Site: brandenburg
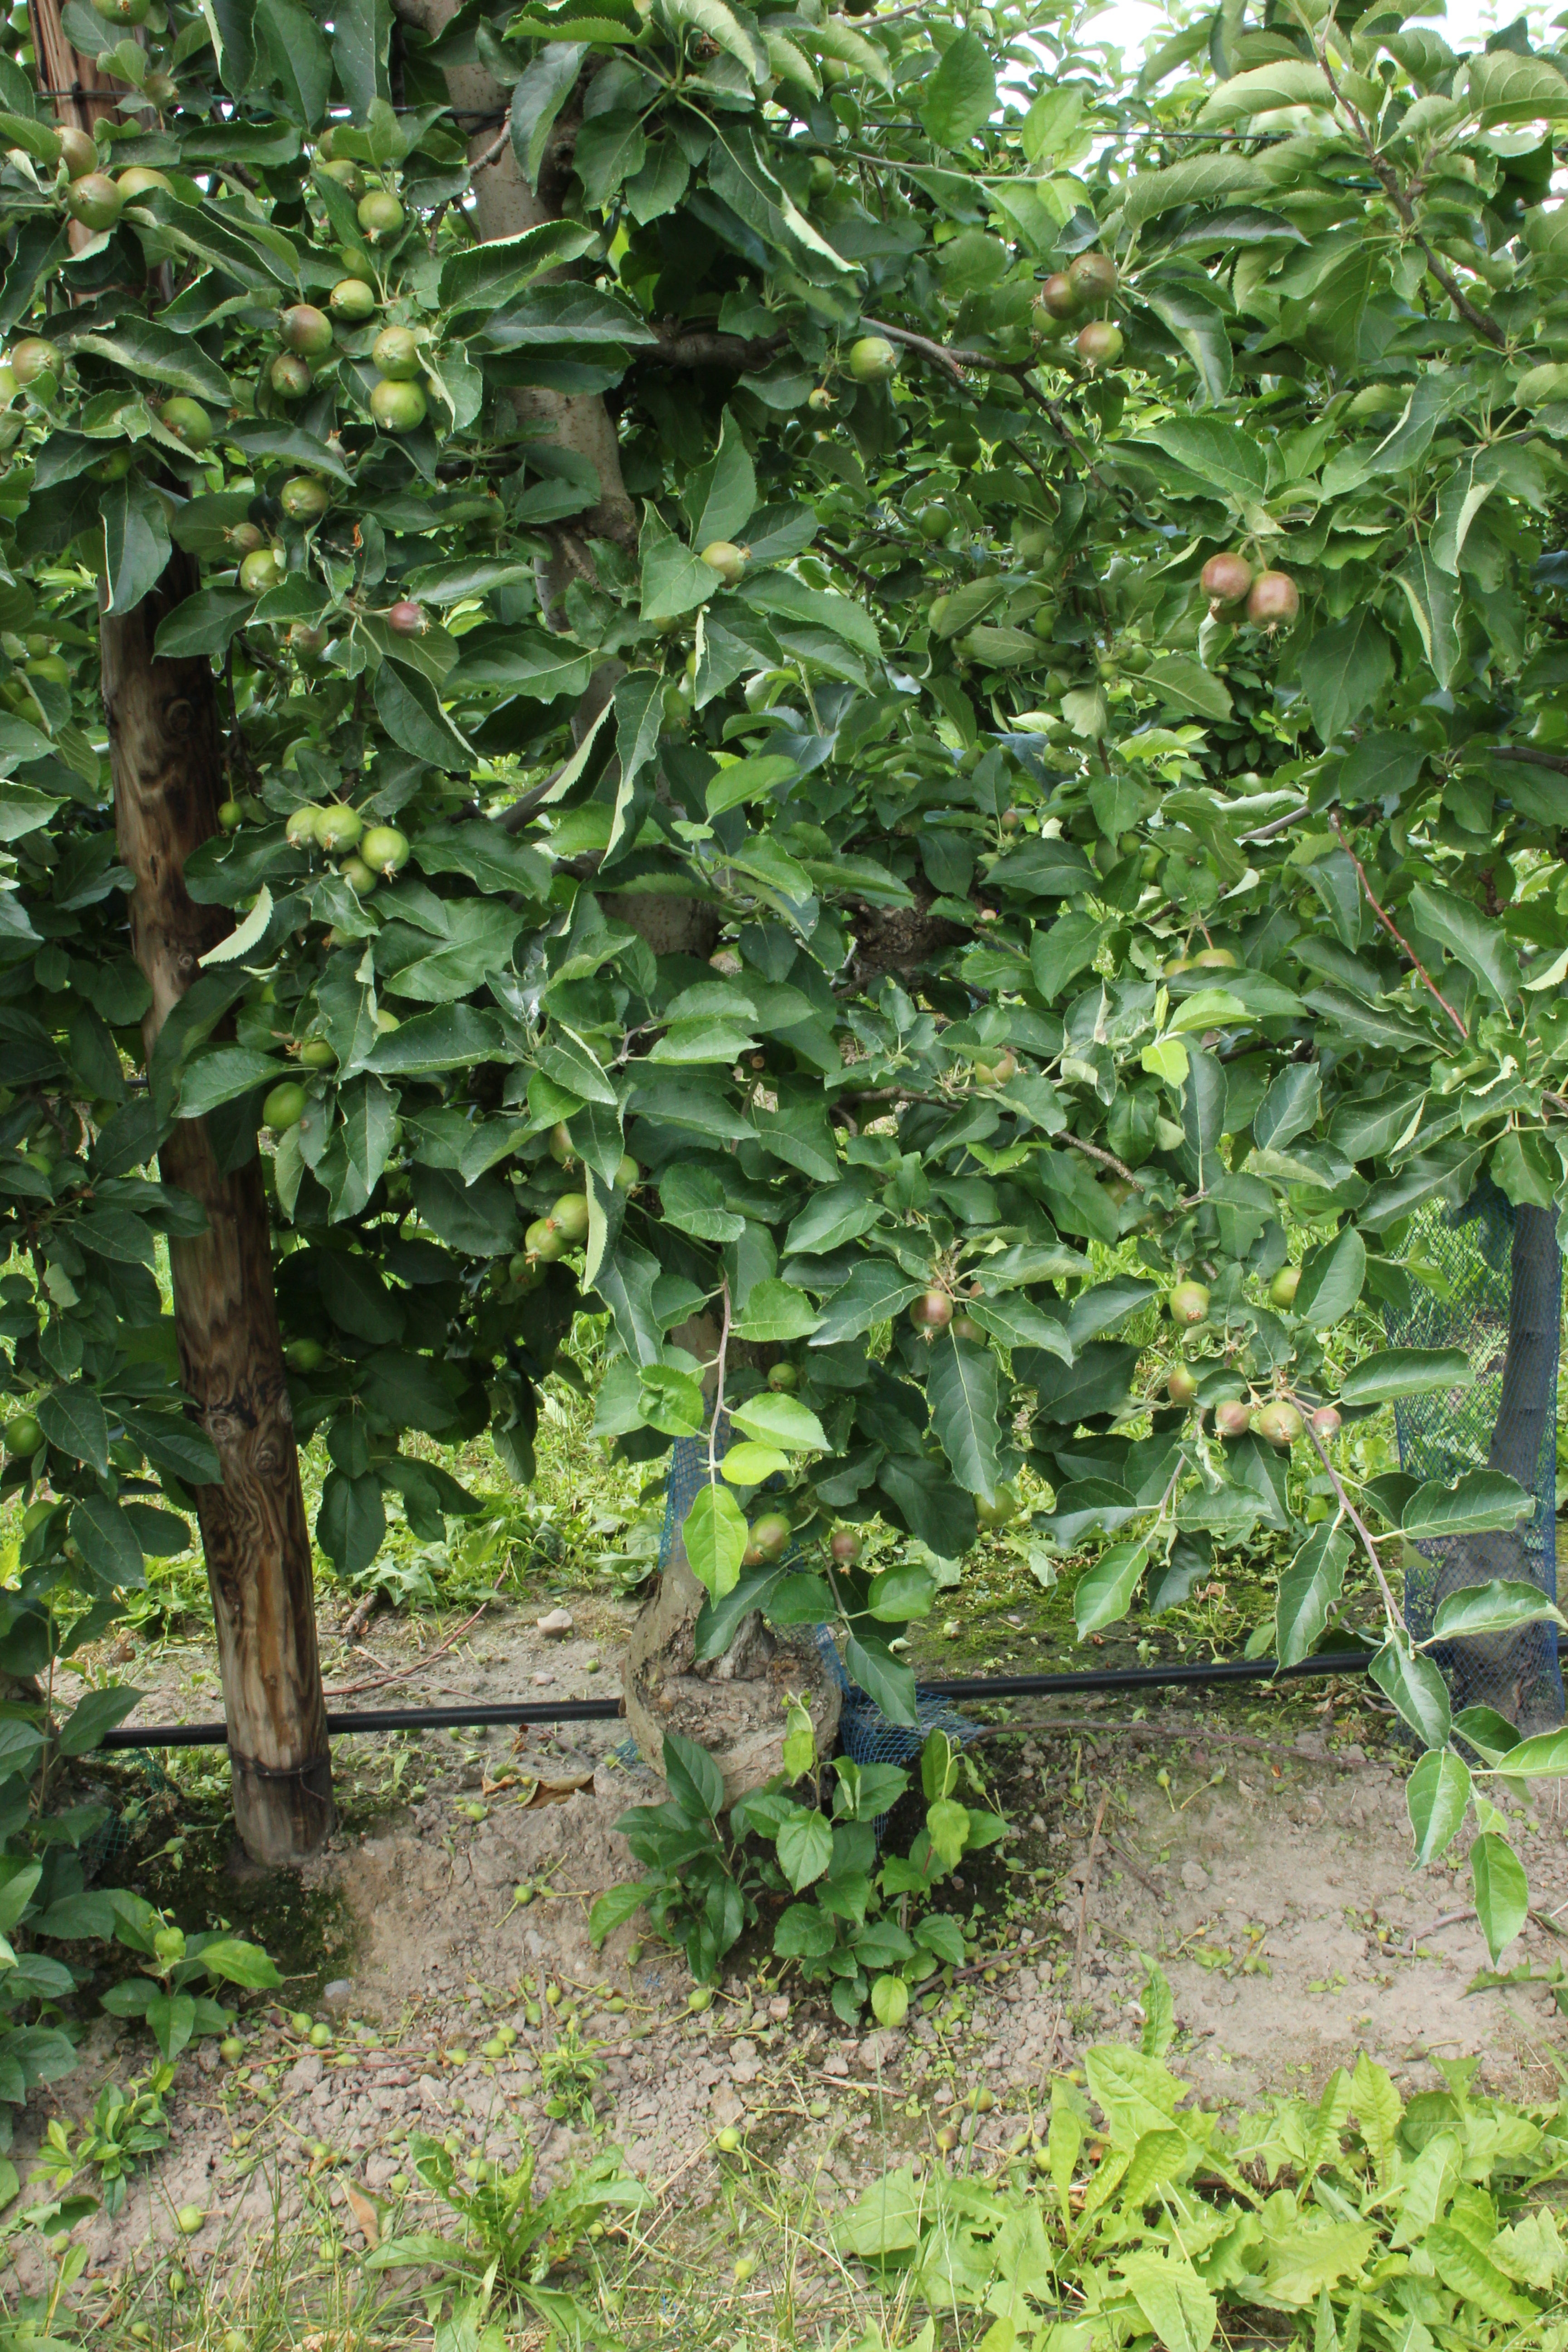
Growth stage (BBCH 73): Development of fruit